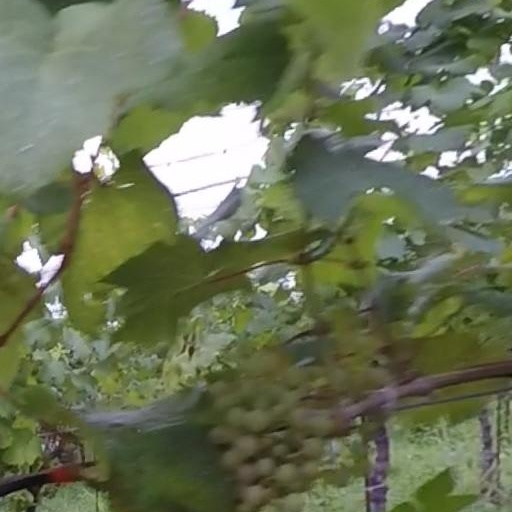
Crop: grape